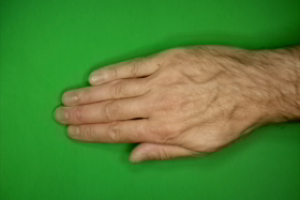
Label: paper